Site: brandenburg
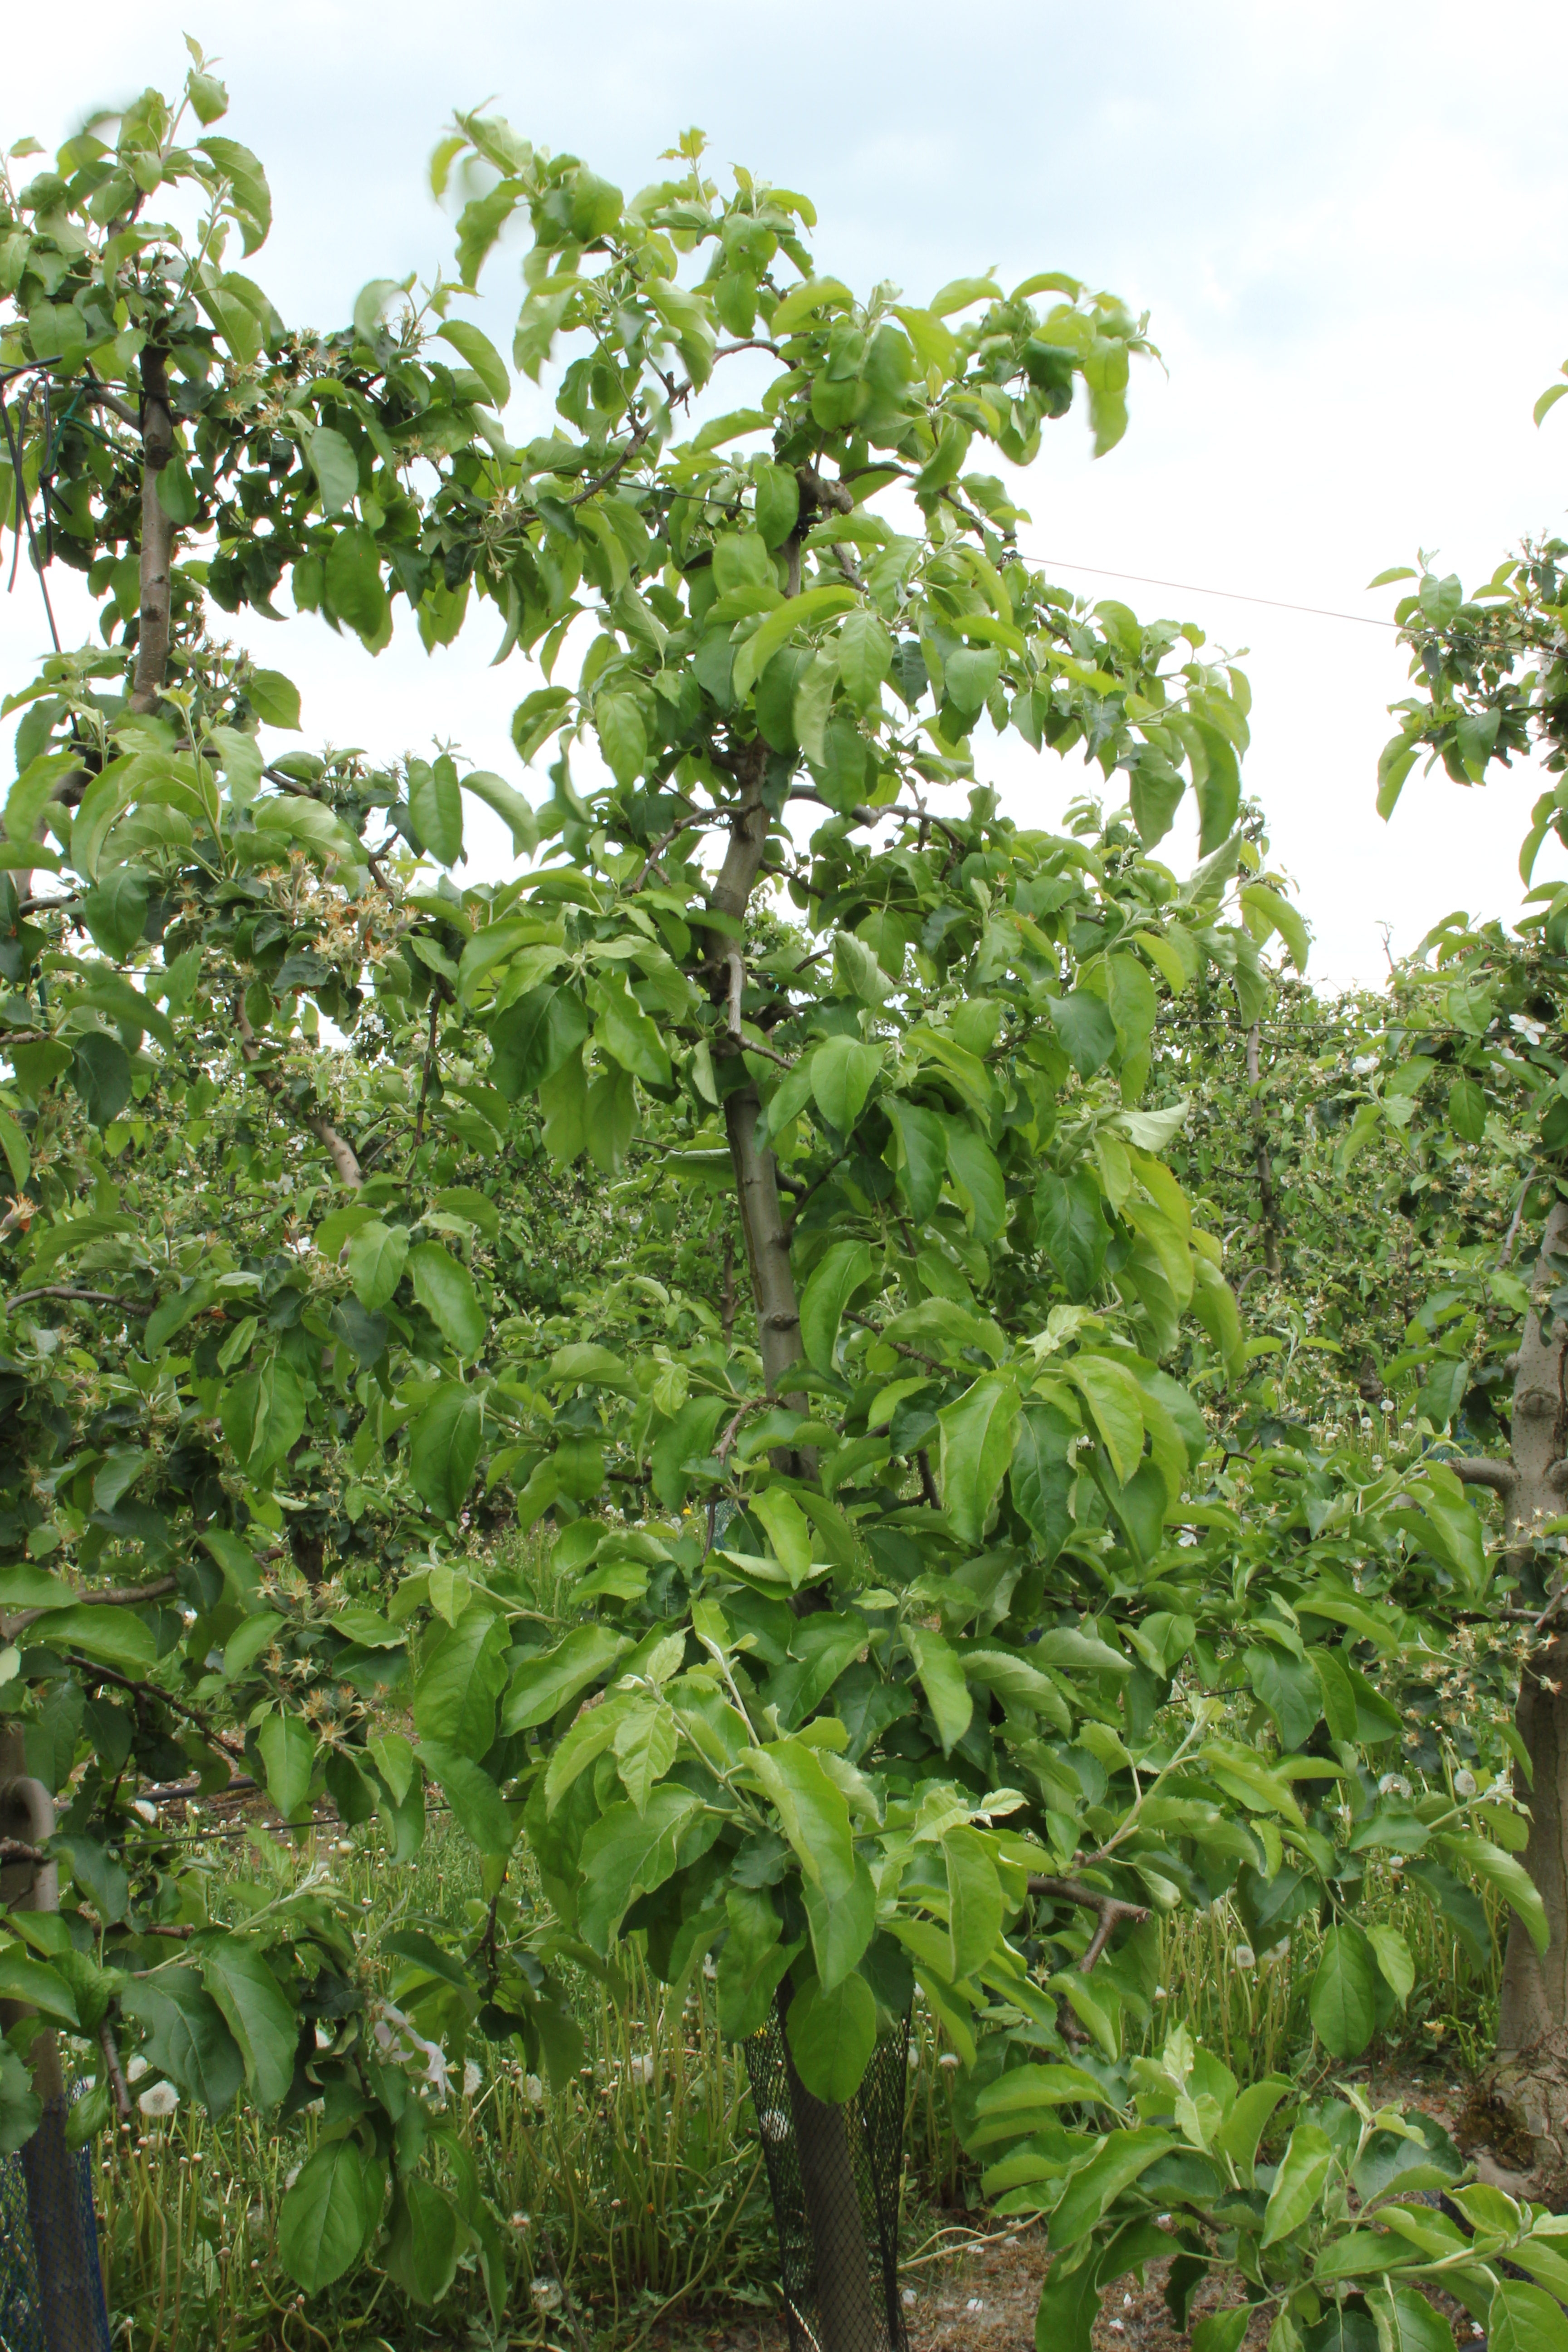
Growth stage (BBCH 67): Flowering